Whirlinurd

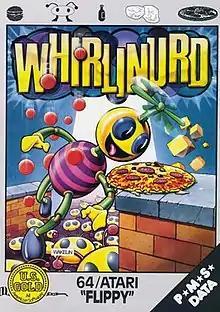

Whirlinurd is a platform game designed by Chris Gray and published by U.S. Gold in 1985 for the Atari 8-bit computers and Commodore 64. The previous game co-designed by Chris Gray was the 8-bit hit Boulder Dash.